Brunswick Square (building complex)

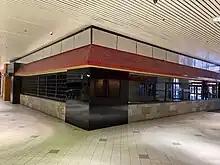
Former Pizza Hut site in the mall

In 2015, the property was sold by Fortis Properties, a subsidiary of Fortis Inc., to Slate Office REIT as part of a $430 million deal that included 13 other office and retail buildings across Atlantic Canada. The shopping mall faced increasing challenges in the years that followed. By 2017, significant tenant losses, such as Starbucks, reflected broader difficulties faced by indoor malls across Canada. Former tenants cited high rents, inflexible mall hours, and a lack of modernization as significant issues driving them out of the complex. Multiple local businesses owners found more flexibility after relocating to nearby locations.